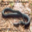
Label: snake